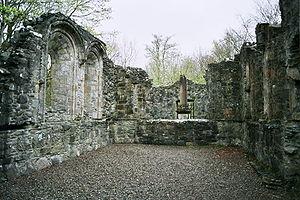
Le château de Dunstaffnage, partiellement en ruine, se trouve à 4,8 km au nord nord-est d'Oban, dans la division administrative écossaise d'Argyll and Bute. Il se trouve sur un conglomérat, sur un promontoire au sud-ouest de l'entrée du Loch Etive, et il est entouré sur trois côtés par la mer. Le château remonte au XIIIᵉ siècle, ce qui en fait l'un des plus vieux châteaux d'Écosse en pierre, dans un ensemble local incluant le château de Sween et le château de Tioram. Contrôlant un endroit stratégique, il fut construit par les MacDougall, seigneurs de Lorn, et fut possession du Clan Campbell depuis le XVᵉ siècle. À ce jour, il y a un capitaine héréditaire de Dunstaffnage, bien qu'il ne réside plus au château. Dunstaffnage est maintenu par Historic Scotland et ouvert au public, bien que le corps de garde reste propriété privée du capitaine. Le préfixe gaélique dun du nom signifie « fort », tandis que le reste provient du vieux norrois stafr-nis où nis signifie « promontoire » et stafr peut s'interpréter comme « bâton ».